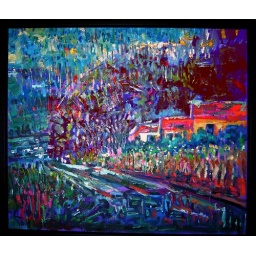
The road to deep river in the rain.